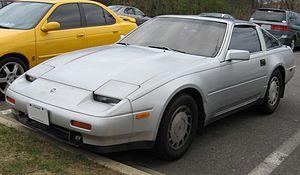
La Nissan 300ZX fait partie de la lignée des voitures sportives de la série Z de chez Nissan.